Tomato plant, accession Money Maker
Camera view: vertical (180 deg); turntable rotation: 30 degrees
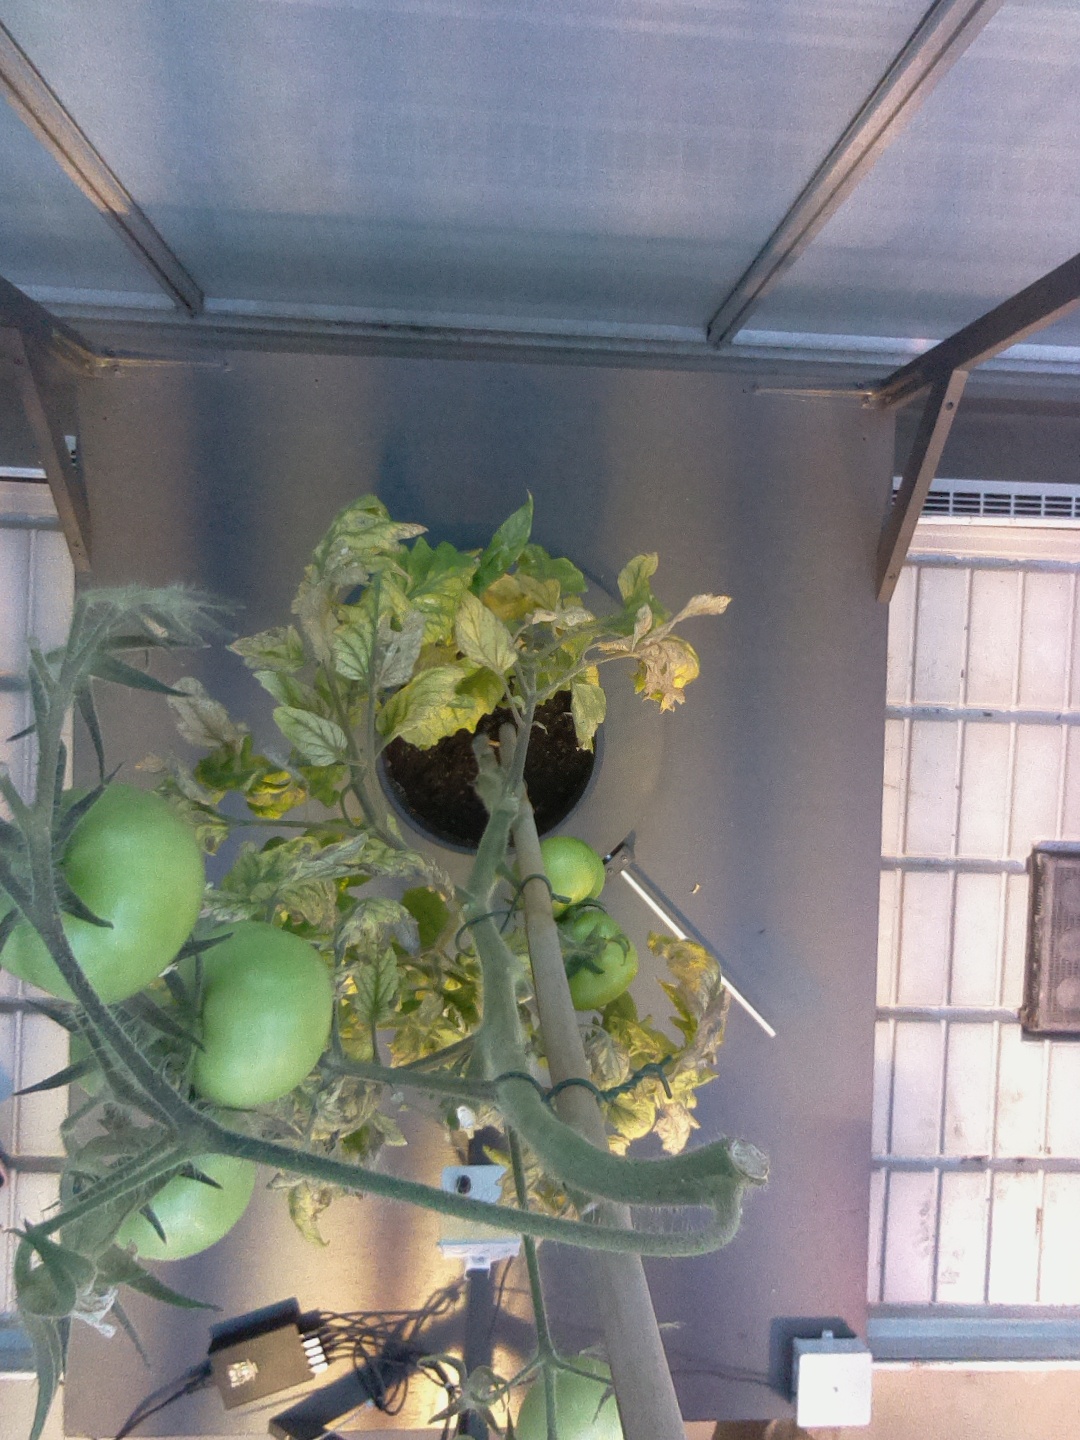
BBCH growth stage 79: 90% -100% of final fruit size